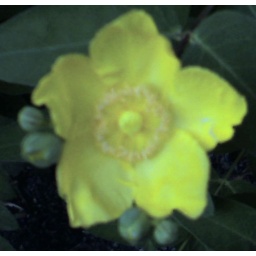
One can see why this favorite plant with cheerful flowers is said to aid against depression